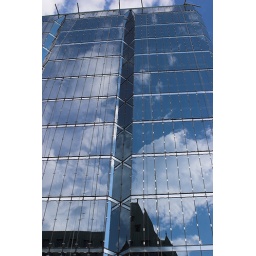
Reflections in glass building